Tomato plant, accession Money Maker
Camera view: vertical (180 deg); turntable rotation: 120 degrees
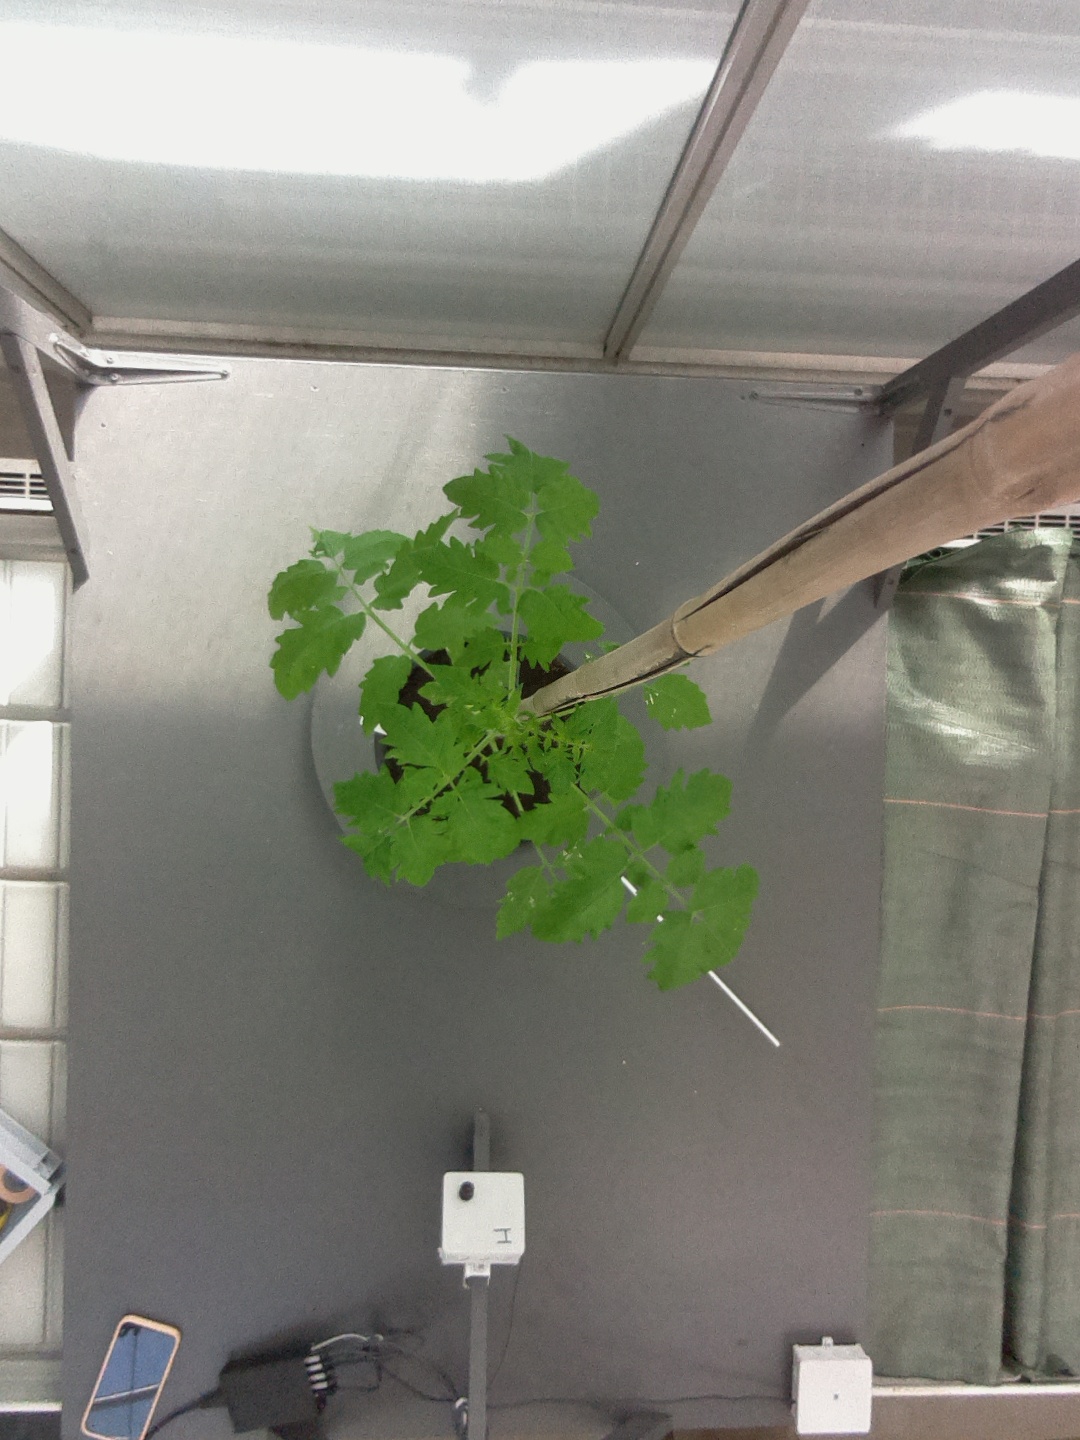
BBCH growth stage 14: 8 of true leaves visible